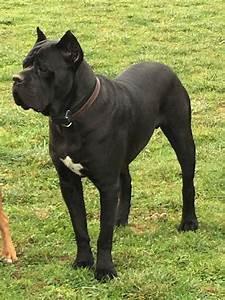
dog